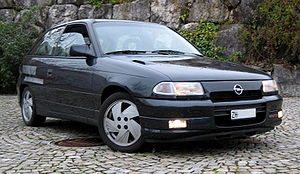
Opel Astra F / Karrosserivarianter / GSi
Opel Astra GSi 16V (1991−1994)
Opel Astra F var en lille mellemklassebil fra bilfabrikanten Opel produceret mellem september 1991 og februar 1998. Modellen var efterfølger for Kadett E og var den sjette generation af Kadett/Astra-serien og var ligesom sin forgænger bygget på GM T-platformen fra 1979.